Mother Küsters' Trip to Heaven

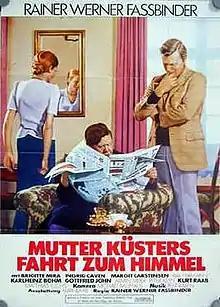
Theatrical release poster

Mother Küsters' Trip to Heaven is a 1975 German film written and directed by Rainer Werner Fassbinder. It stars Brigitte Mira, Ingrid Caven, Karlheinz Böhm and Margit Carstensen. The film was shot over 20 days between February and March 1975 in Frankfurt am Main. The film drew on both Sirk-style melodramas and Weimar era workers' films to tell a political coming of age story.